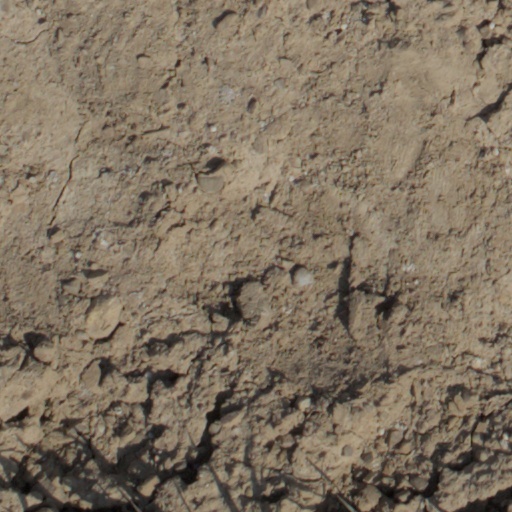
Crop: wheat